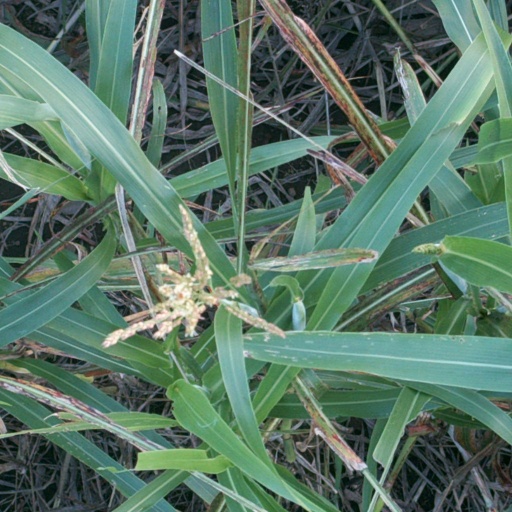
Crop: sorghum